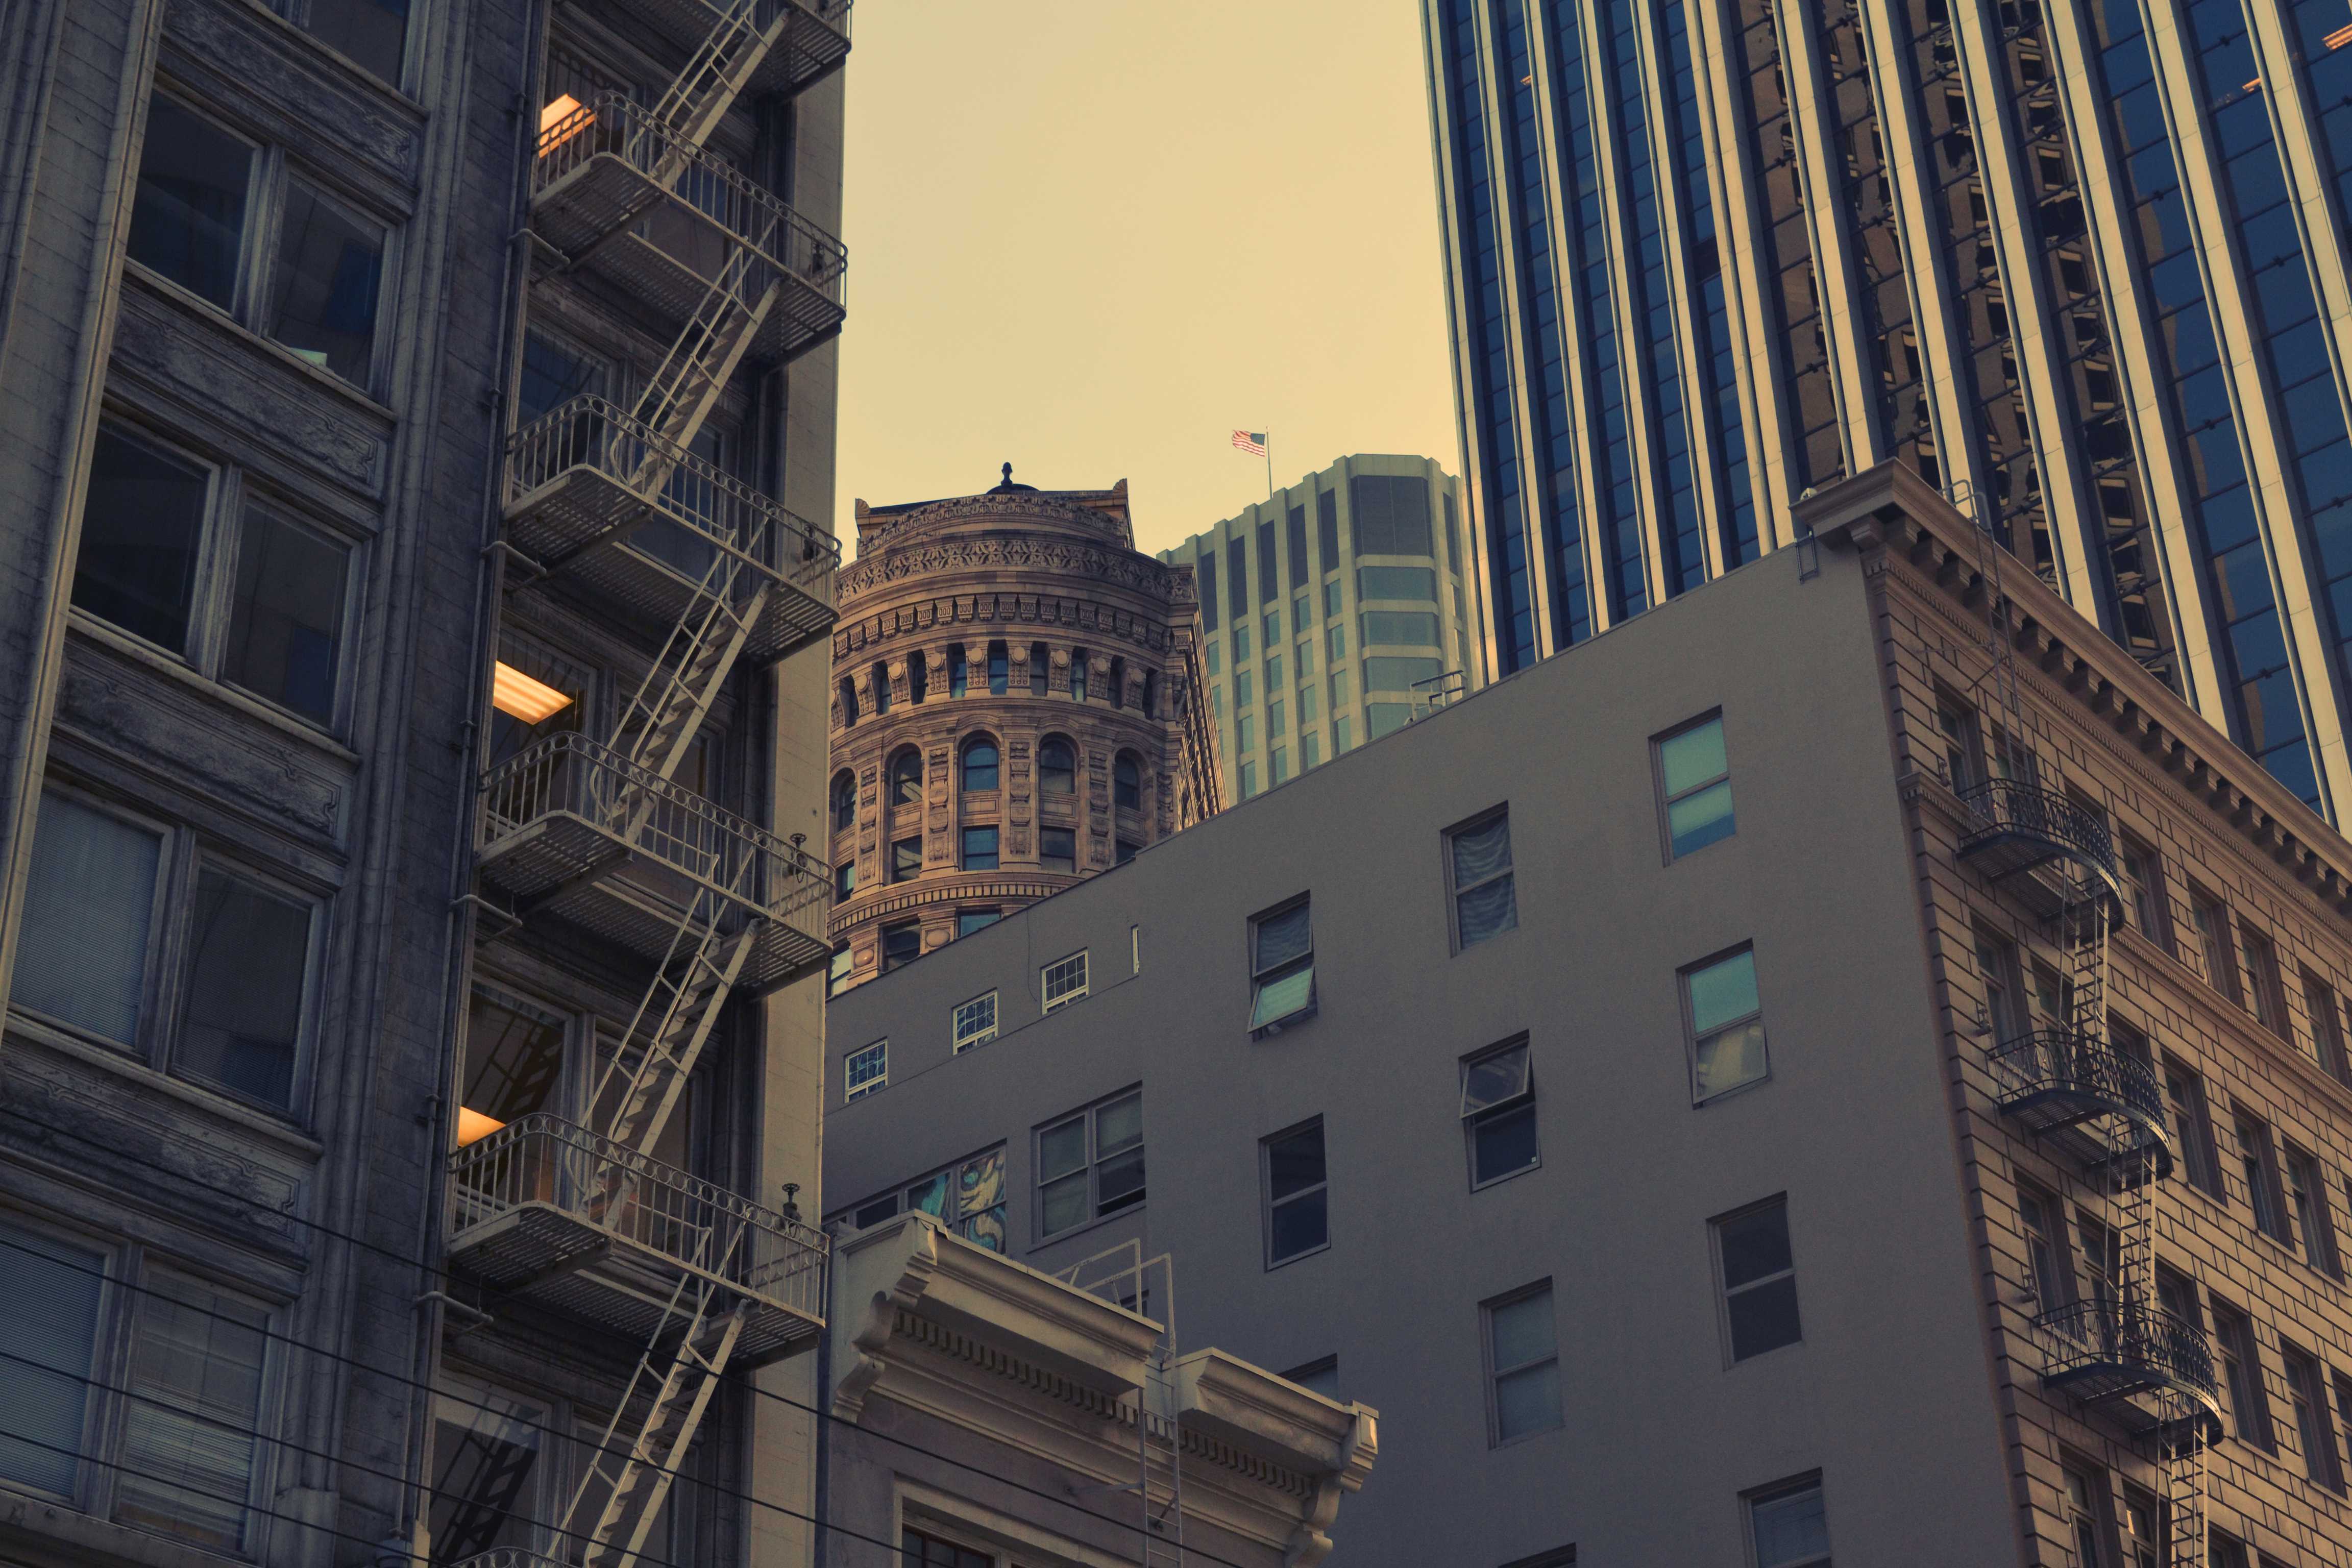
architecture, road, skyline, street, city, skyscraper, urban, cityscape, downtown, evening, landmark, facade, tower block, buildings, houses, metropolis, neighbourhood, urban area, residential area, human settlement, metropolitan area